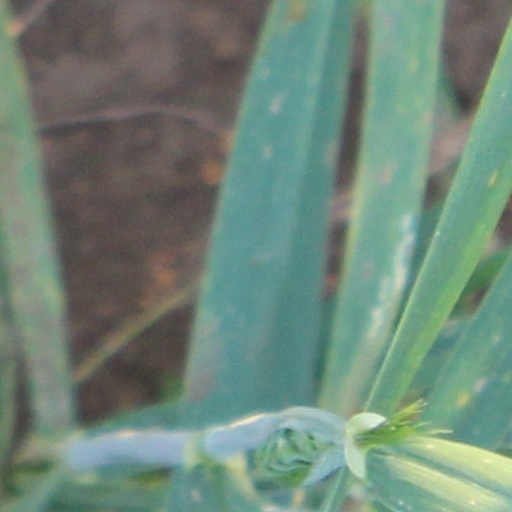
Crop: wheat